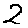
Label: 2